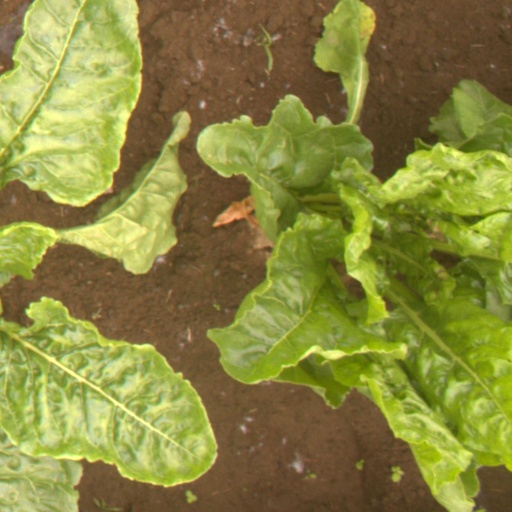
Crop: sugar beet